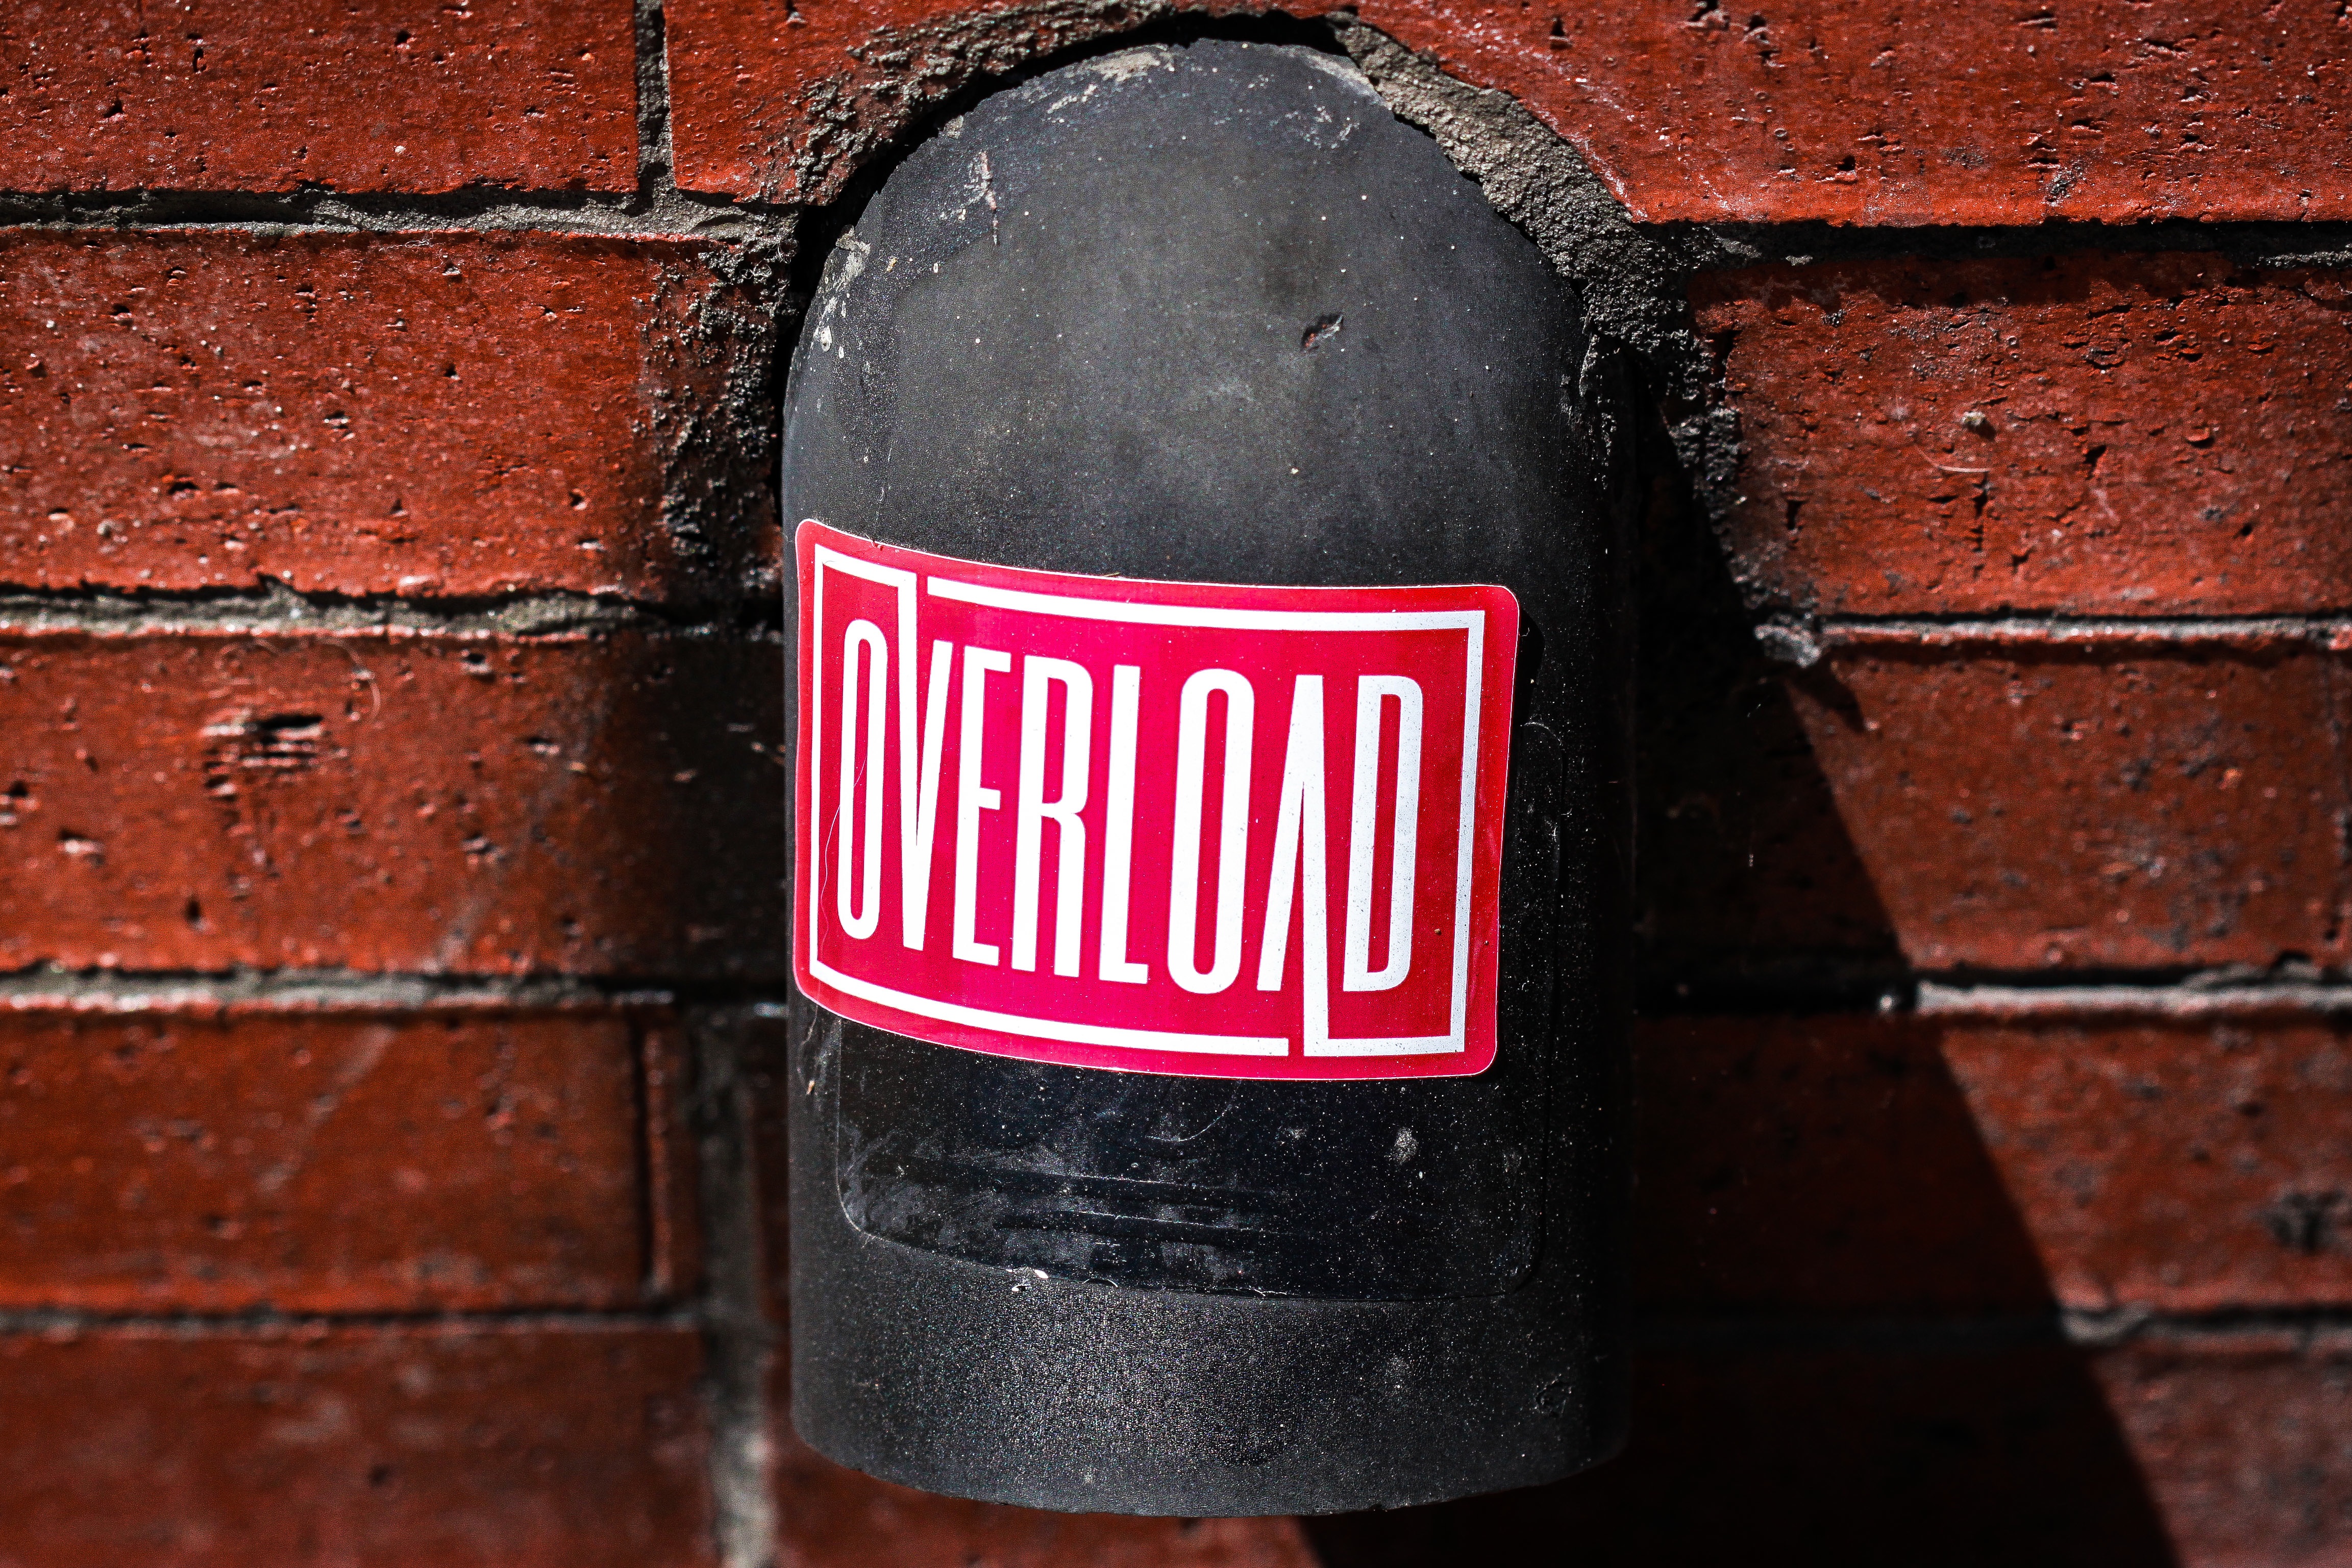
number, red, color, drink, clothing, black, beer, shape